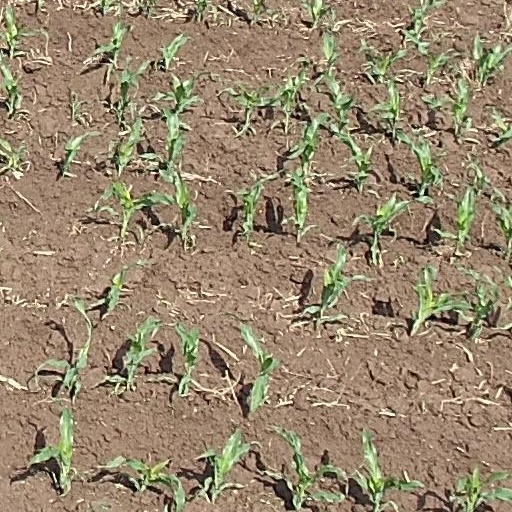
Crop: maize; corn